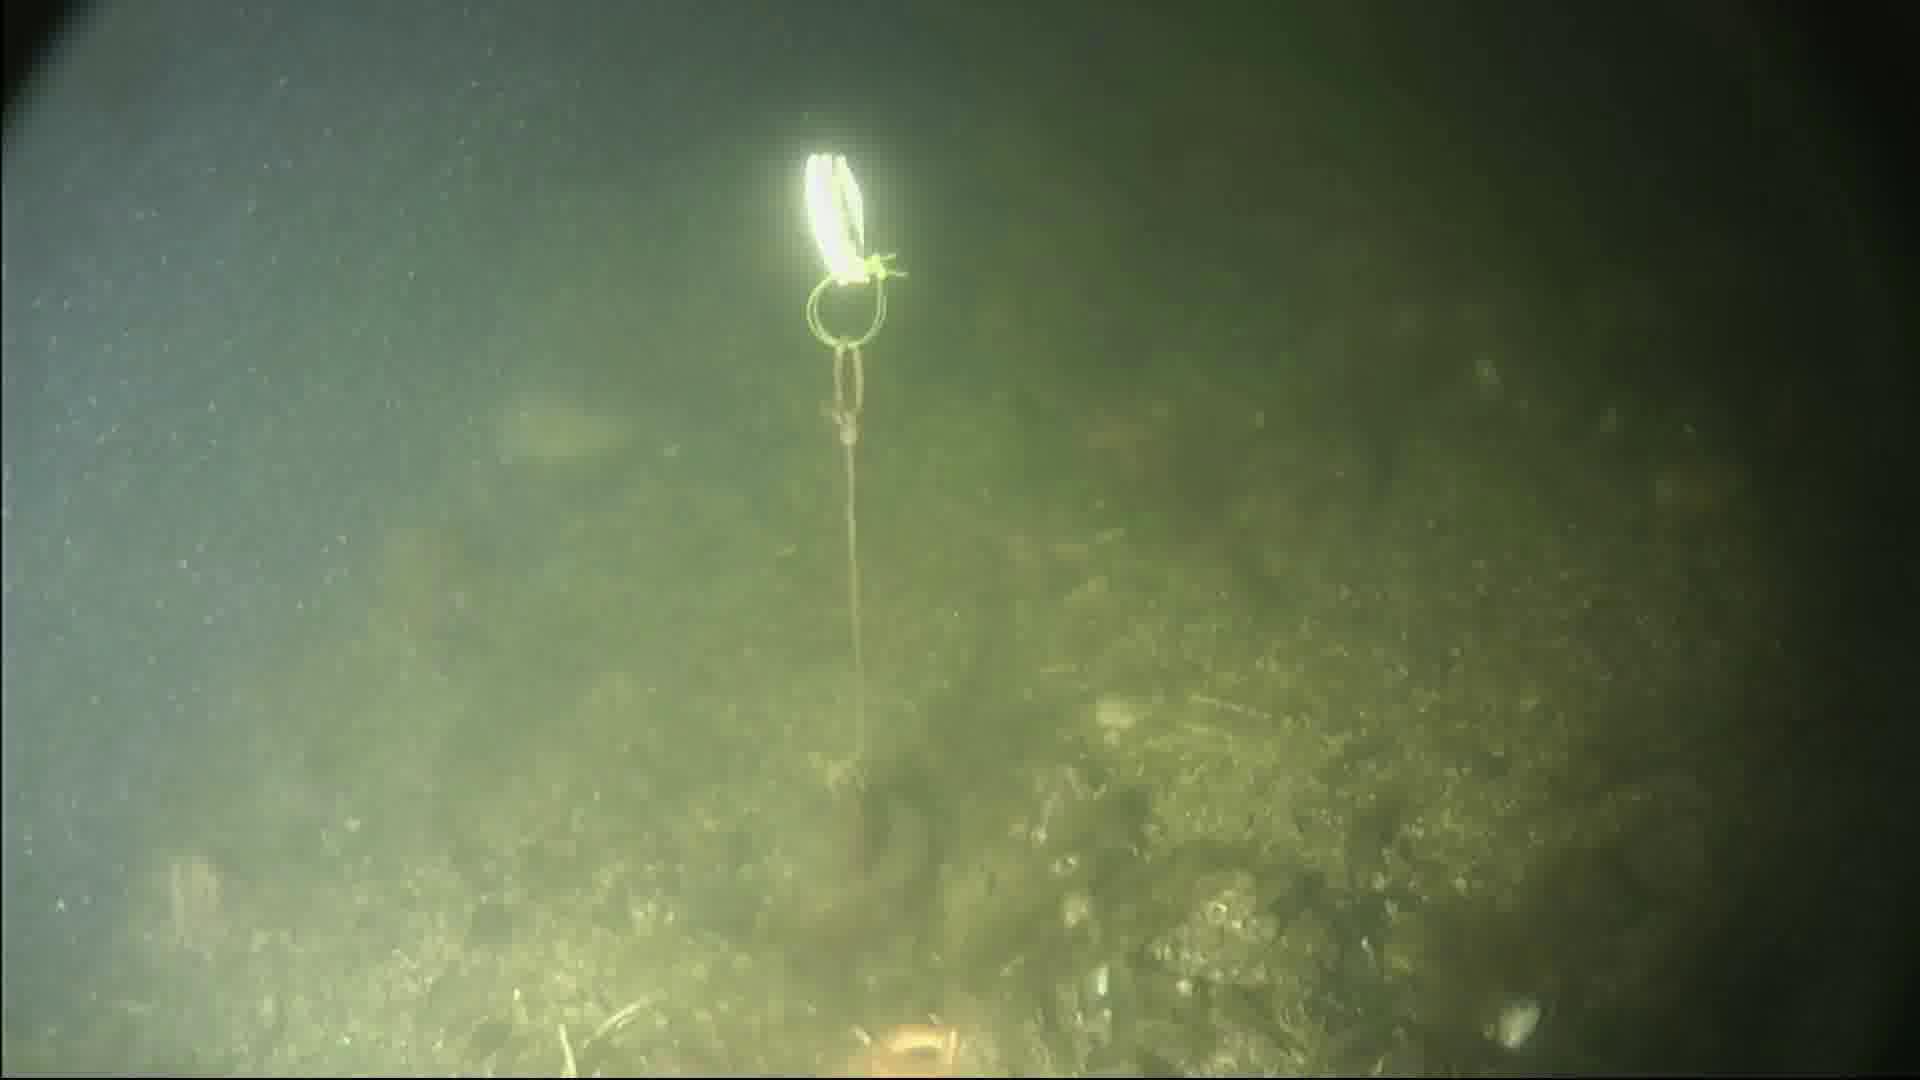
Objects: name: fish
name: starfish